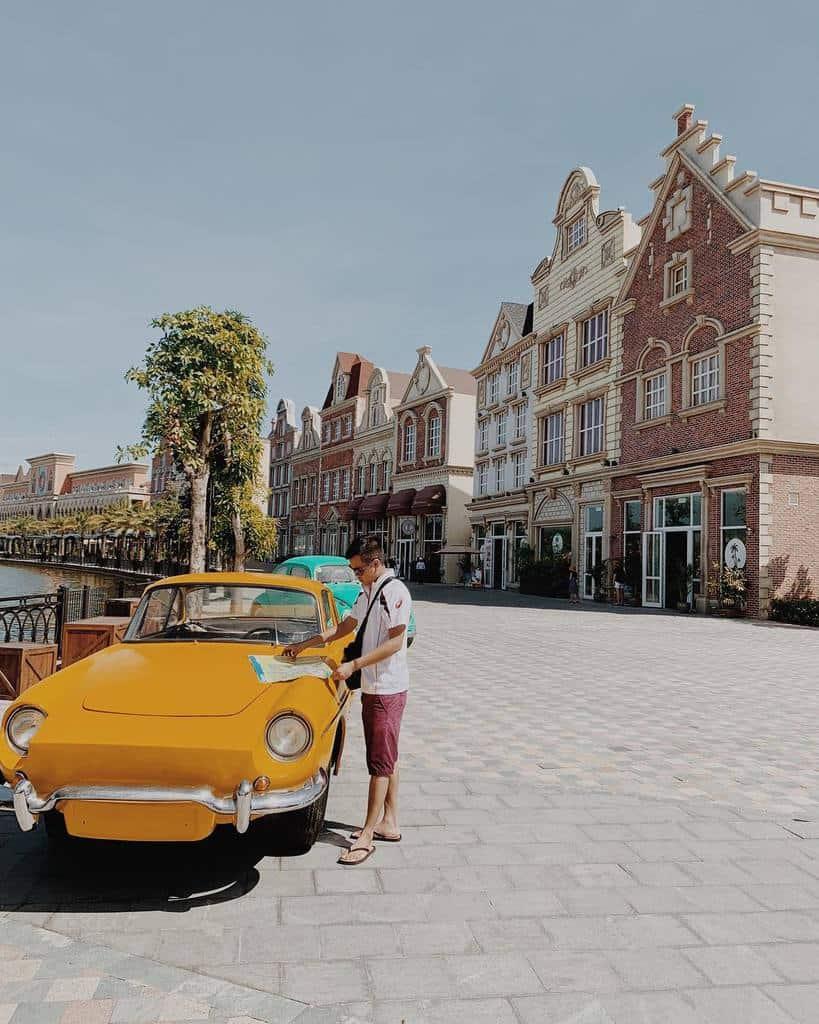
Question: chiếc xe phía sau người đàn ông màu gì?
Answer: chiếc xe màu xanh dương